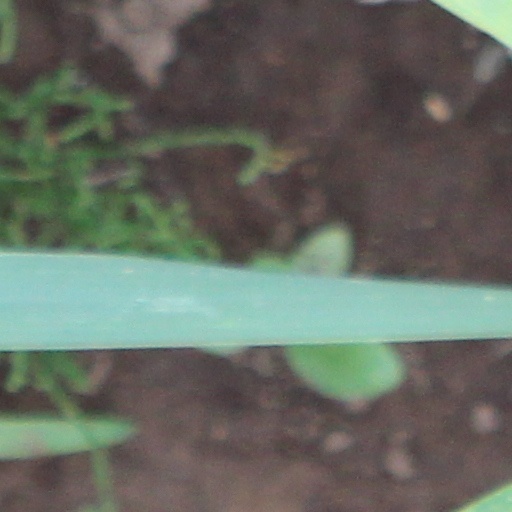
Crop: wheat